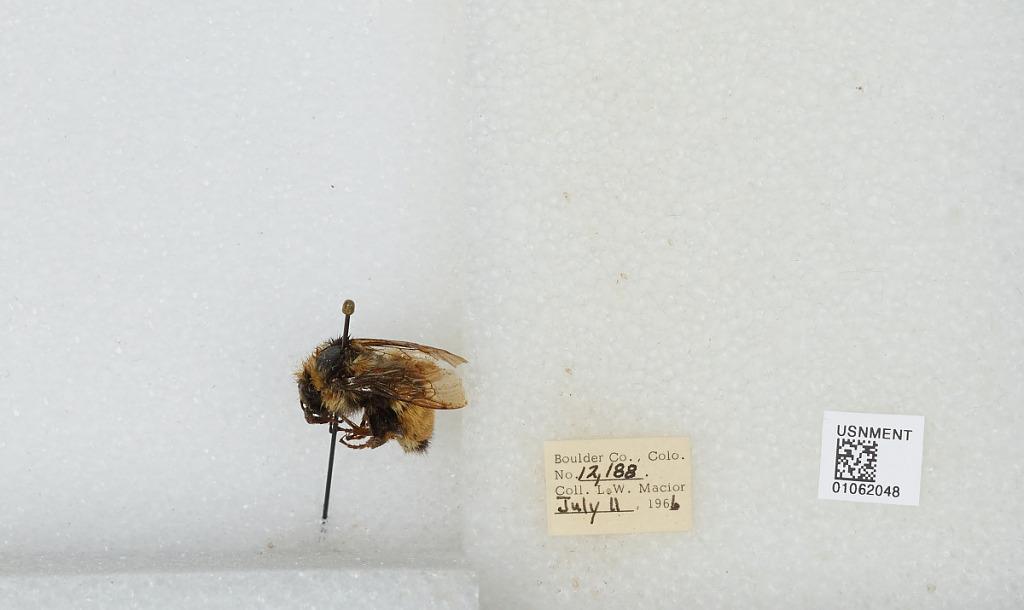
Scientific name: Bombus (Pyrobombus) bifarius Cresson
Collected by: L. Macior
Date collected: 1966-7-11
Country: United States
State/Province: Colorado
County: Boulder
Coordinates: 40.09, -105.36